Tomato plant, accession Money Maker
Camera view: horizontal (90 deg, fisheye); turntable rotation: 180 degrees
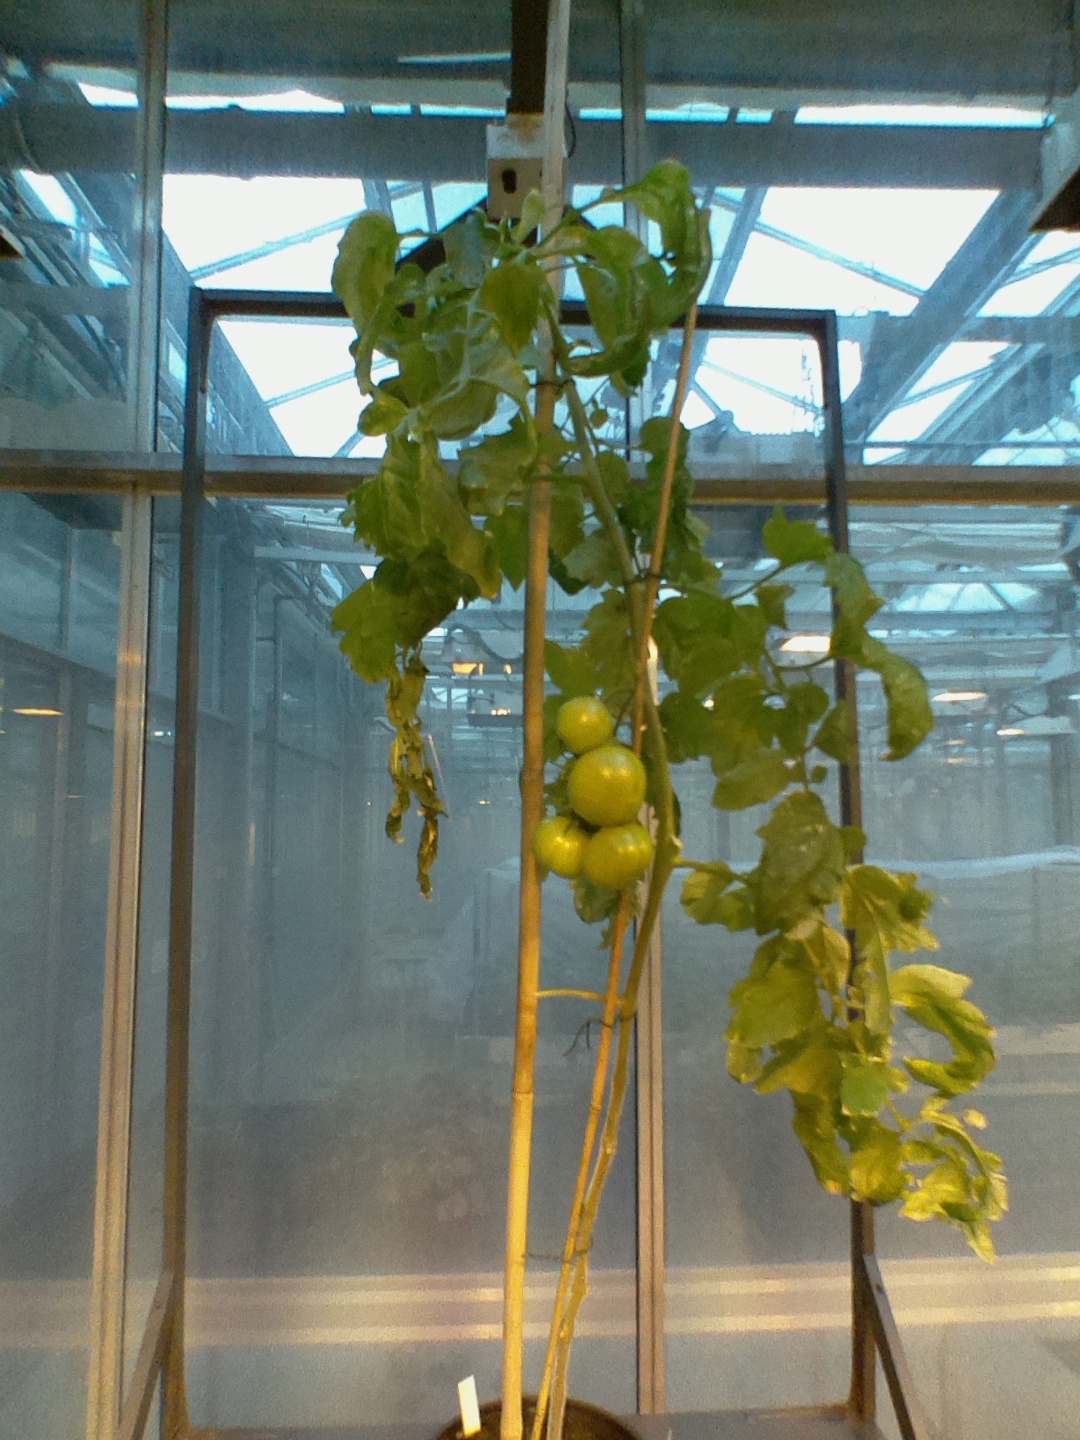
BBCH growth stage 80: fruits start showing typical ripe color (orange -> red)